Coca-Cola Life

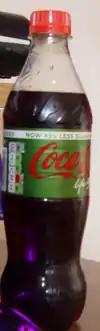
Final revision of the Coca-Cola Life logo in the United Kingdom

Coca-Cola began offering the drink to U.K. customers in September 2014. The offering was the first new Coca-Cola product introduced in the U.K. in eight years. In 2016, it was reformulated to contain less sugar than regular Coke (45% less). On April 5, 2017, it was announced that due to a decrease in sales, and increase in Coca-Cola Zero Sugar sales, that Life would no longer be sold and it was discontinued in June 2017. The list of ingredients was carbonated water, cane sugar, caramel color, caffeine, phosphoric acid, and stevia.